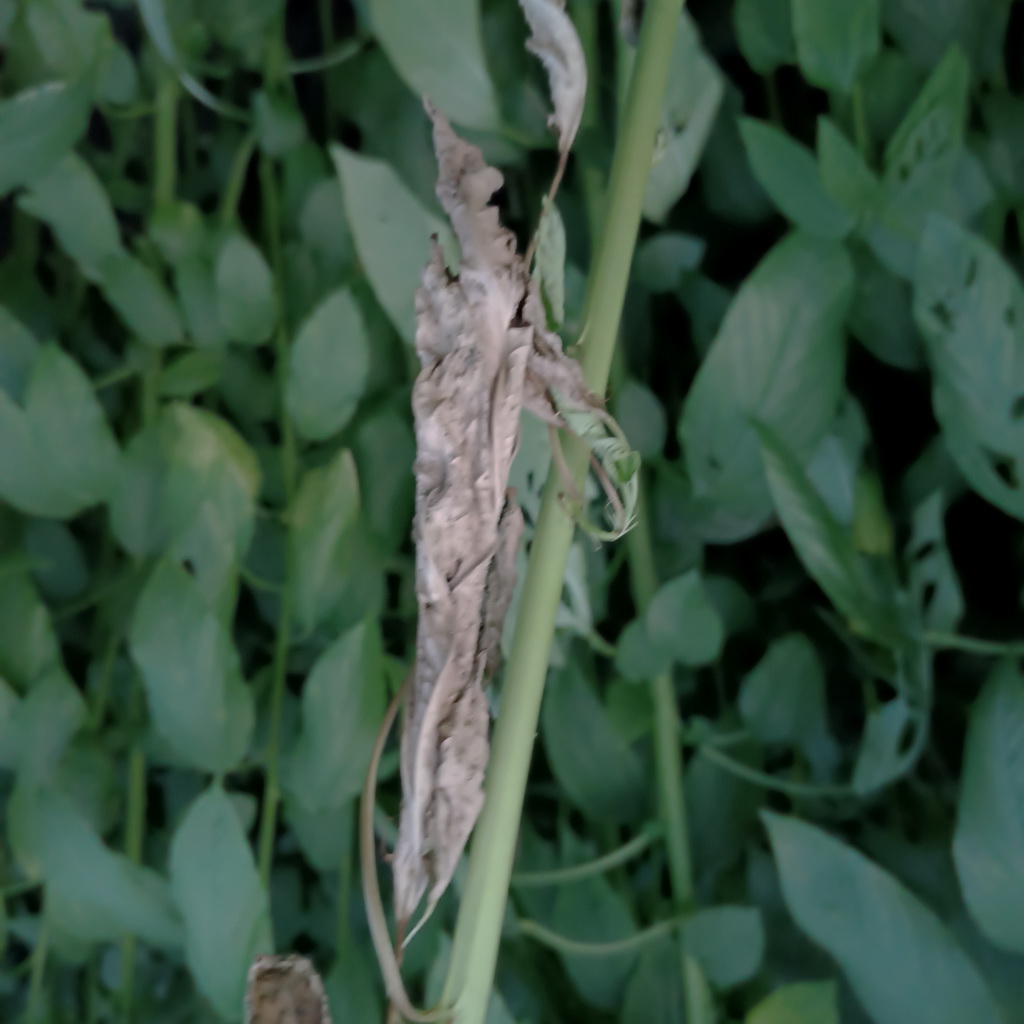
Label: Holed